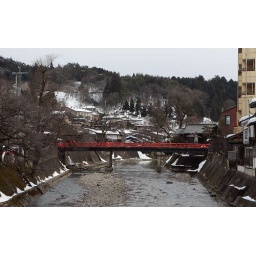
One of the signature bridge in Takayama. the backdrop of hilly mountain is a feature surrounding the city.